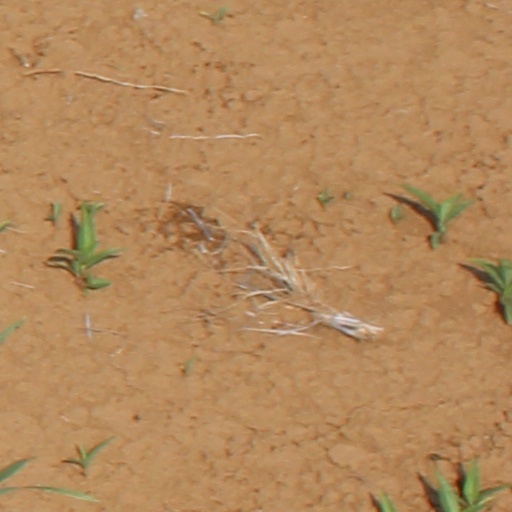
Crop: wheat